Pirron Yallock, Victoria

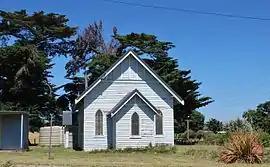
A church in Pirron Yallock

Pirron Yallock is a town in western Victoria, Australia. It is located on the Princes Highway (route A1), where route C163 branches off towards Timboon and Nullawarre. Pirron Yallock is on the banks of Pirron Yallock Creek, which flows into Lake Corangamite.